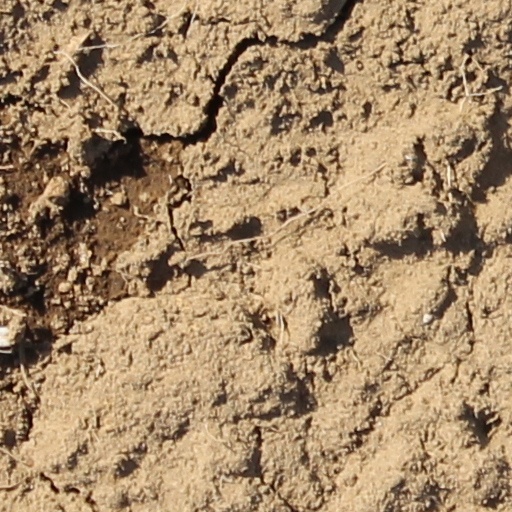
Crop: wheat